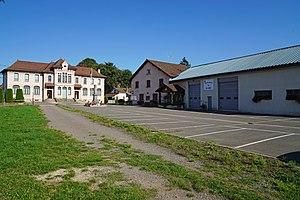
L'école, la mairie, la poste et la caserne des pompiers de La Côte (Haute-Saône).
La Côte est une commune française située dans le département de la Haute-Saône, en région Bourgogne-Franche-Comté.